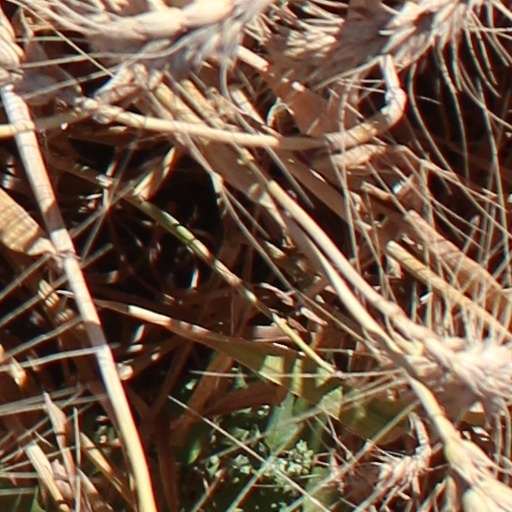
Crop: wheat